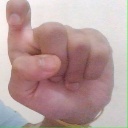
अक्षर: इ